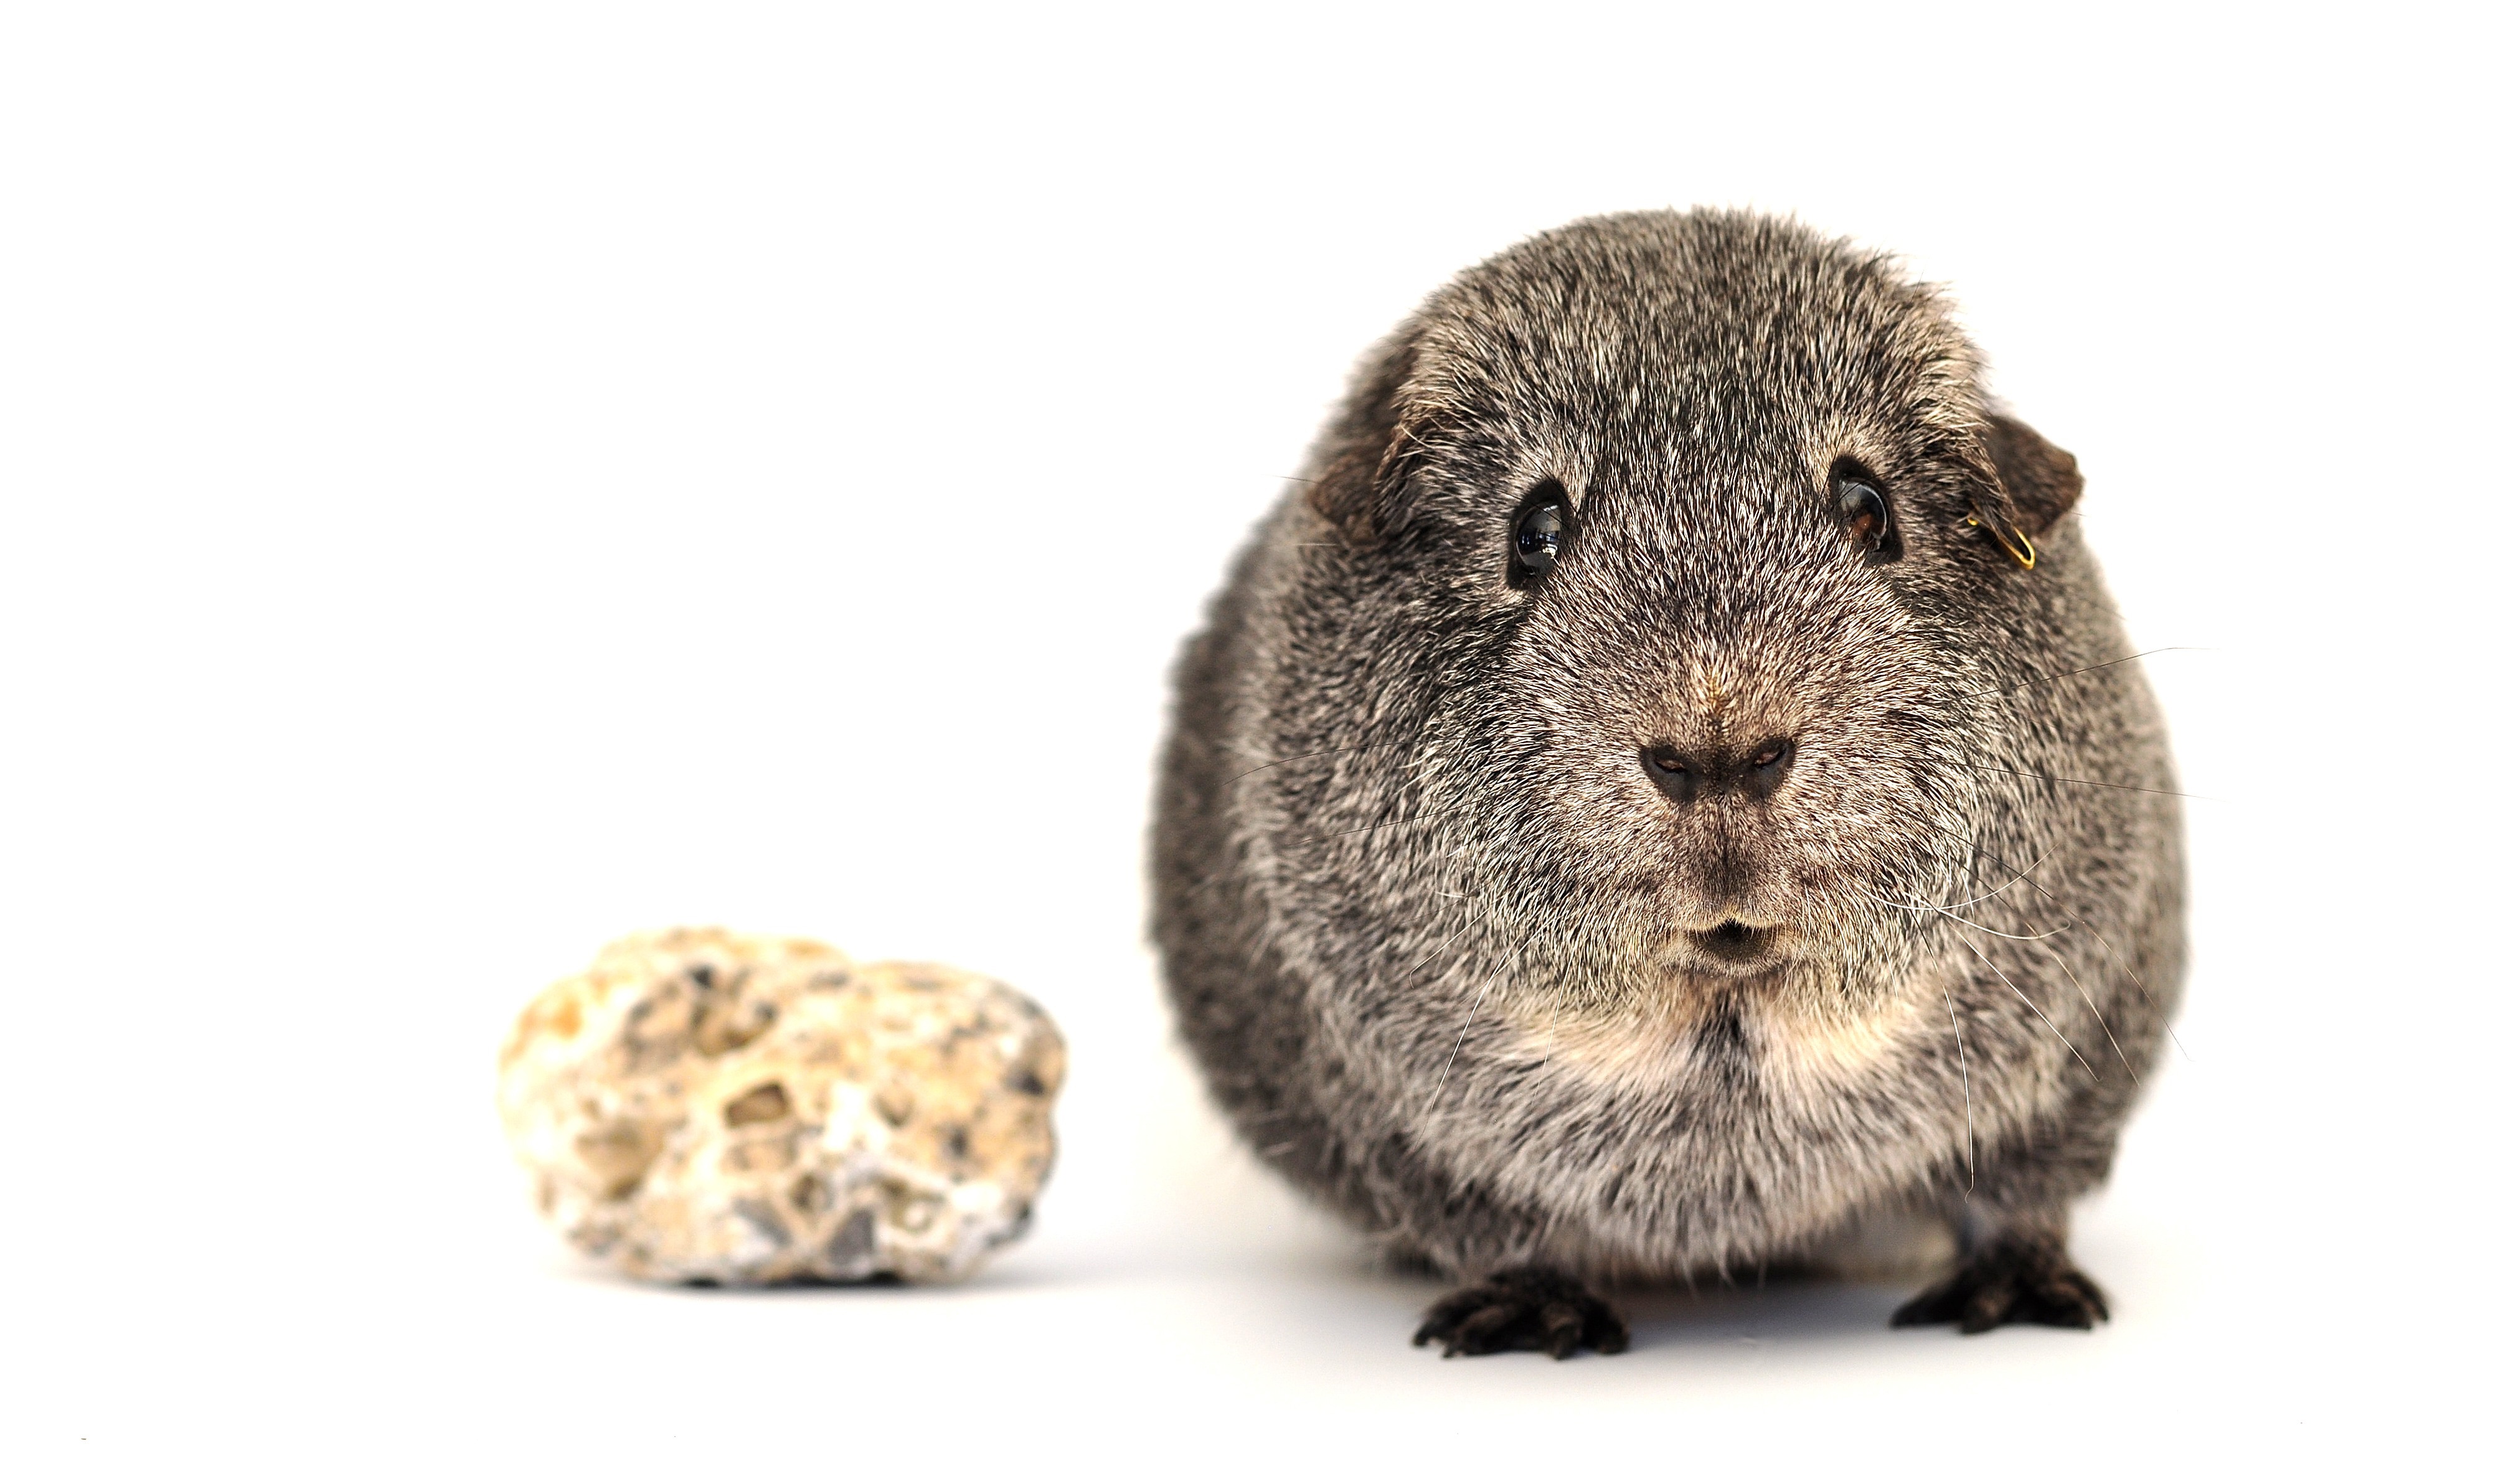
animal, pet, mammal, rodent, fauna, guinea pig, silver, vertebrate, small animal, smooth hair